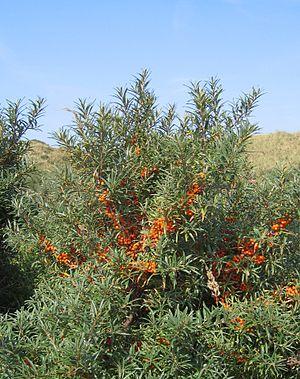
Une fruticée est une formation végétale où dominent des arbustes, des arbrisseaux et des sous-arbrisseaux.
Cette liste de Tracheophyta de Bosnie-Herzégovine, ainsi que d’espèces introduites est un aperçu incomplet d’espèces de mousses, de fougères, de gymnospermes et d’angiospermes citées dans la littérature disponible en langues bosniaque, croate, serbe et serbo-croate. Cet aperçu n’inclue pas des espèces cultivées ni celles occasionnellement introduites.
Hippophae est un genre botanique de la famille des Elaeagnaceae.